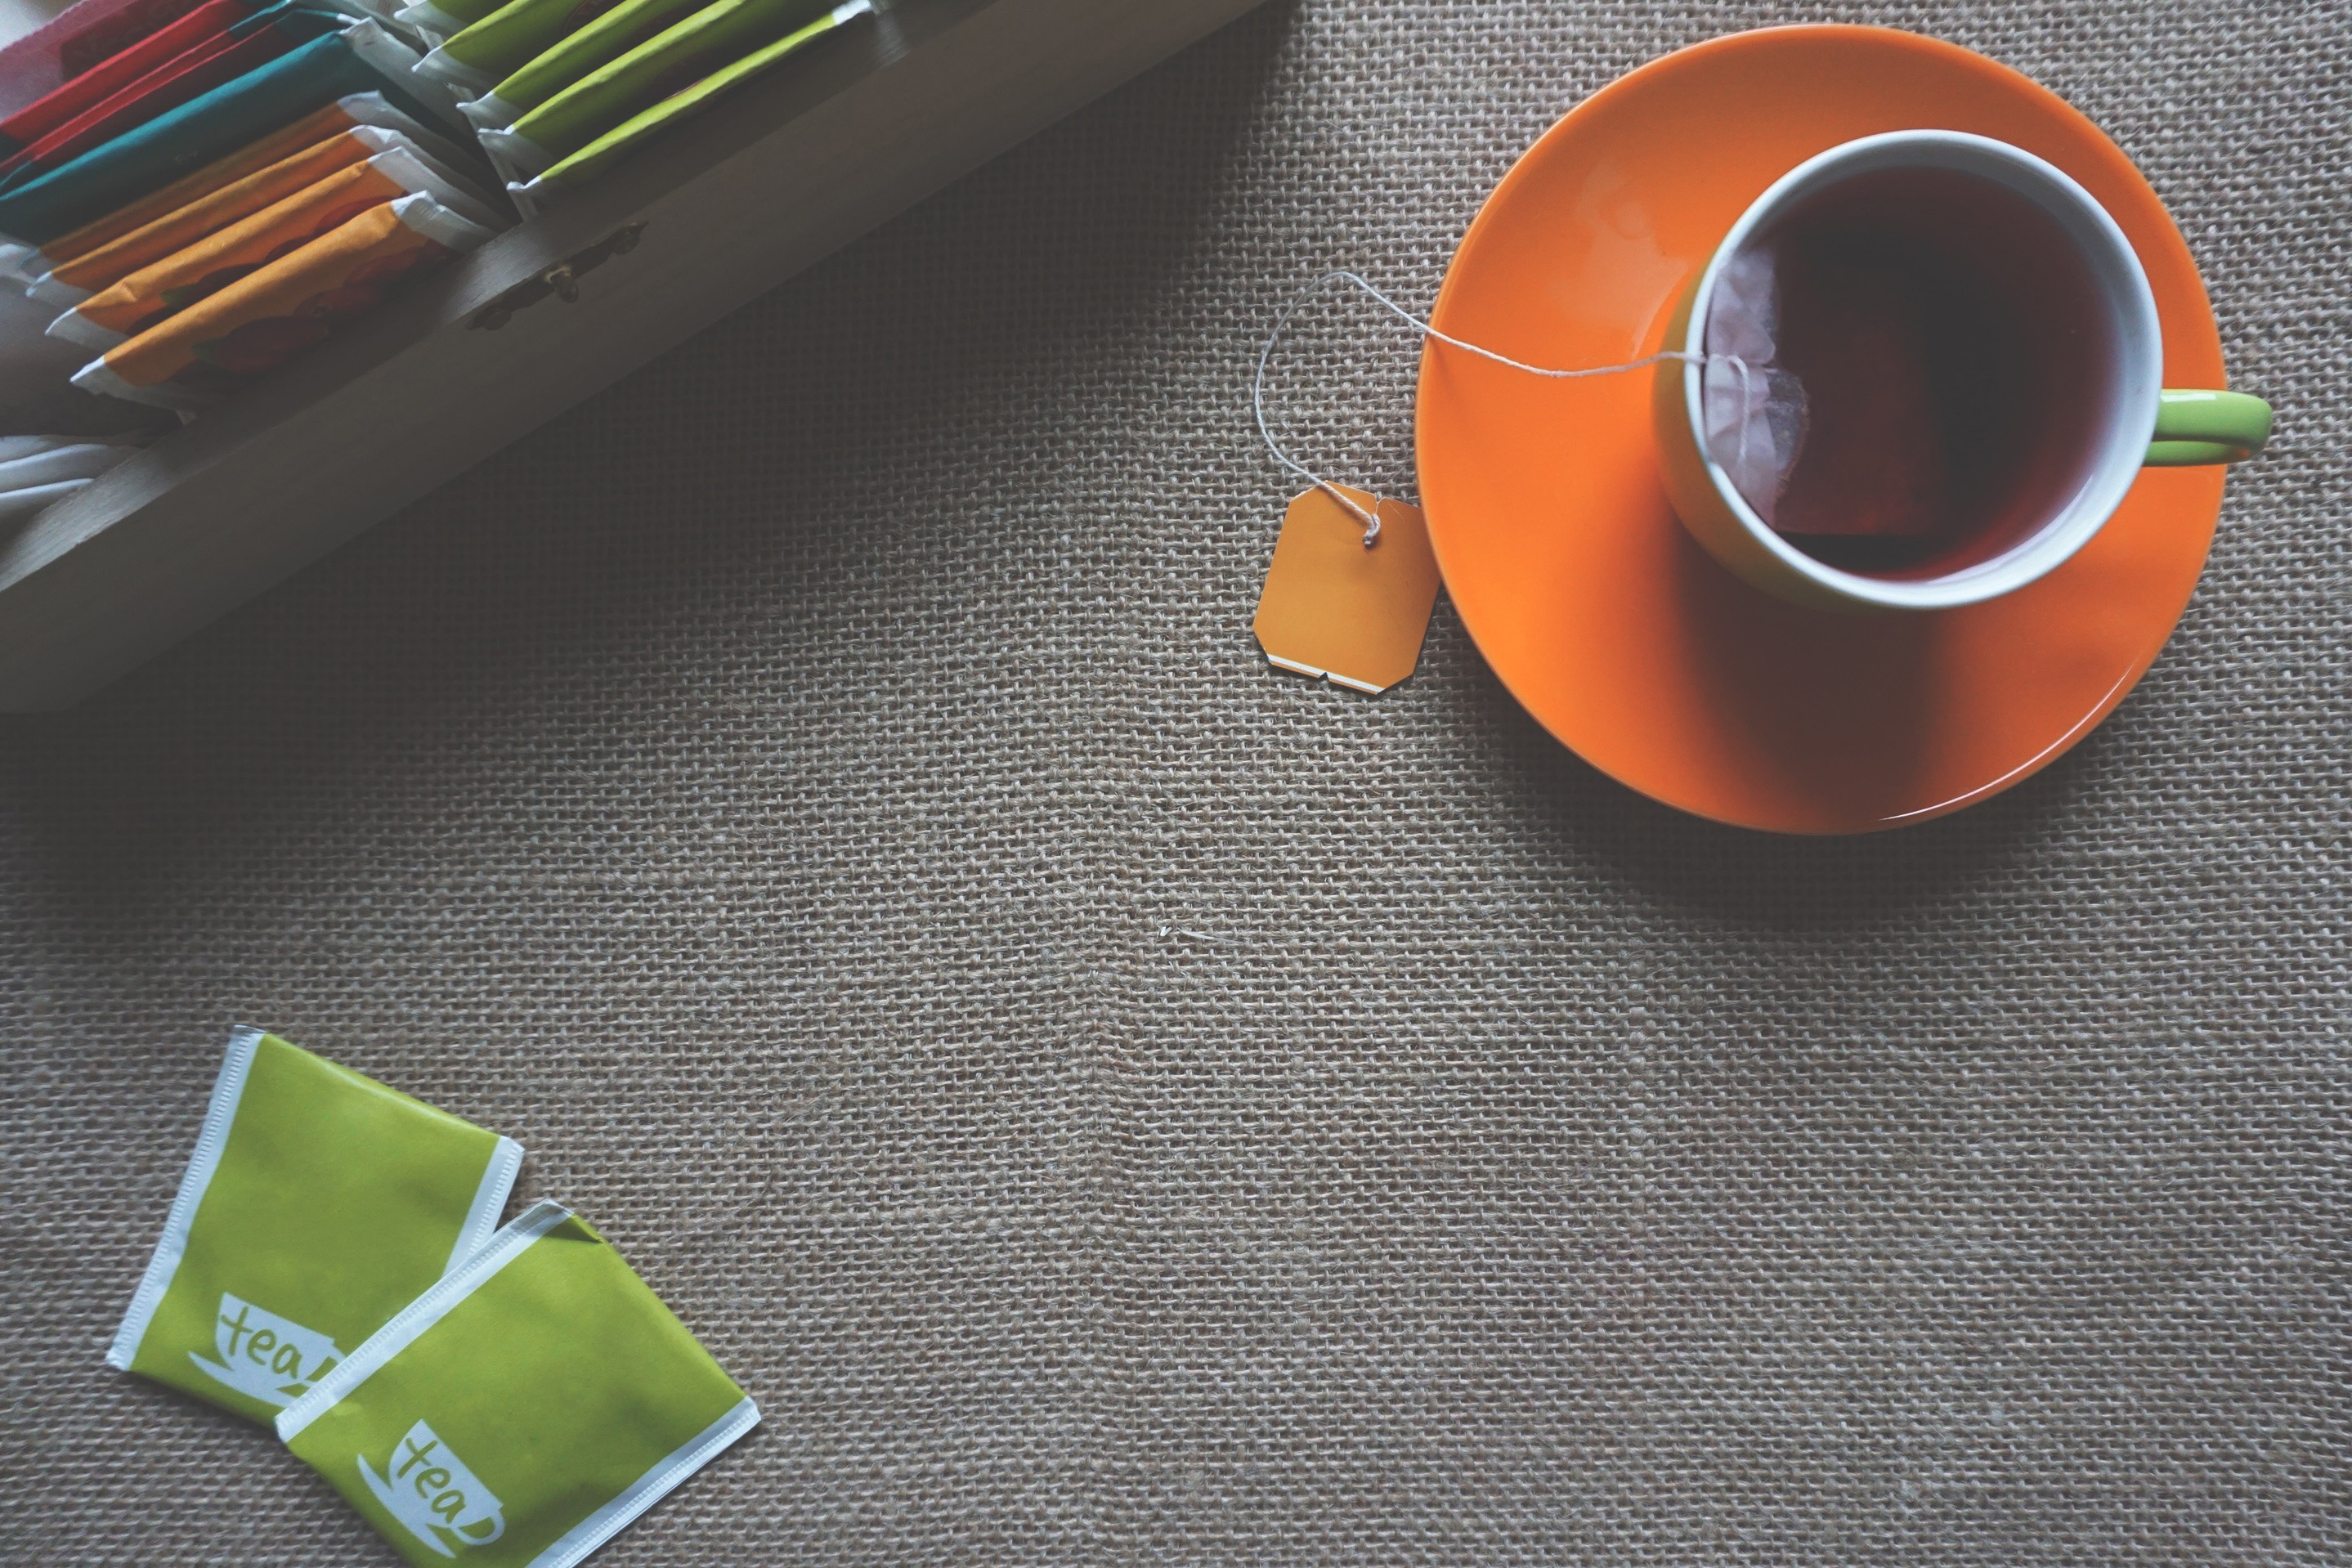
cup, green, orange, coffee cup, table, tableware, serveware, drinkware, tea, drink, teacup, flooring, rectangle